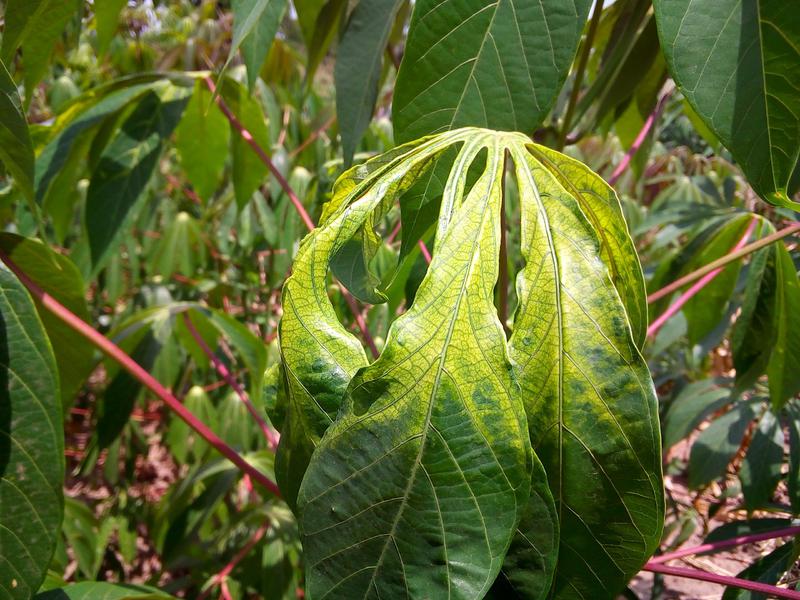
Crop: cassava
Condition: mosaic_disease